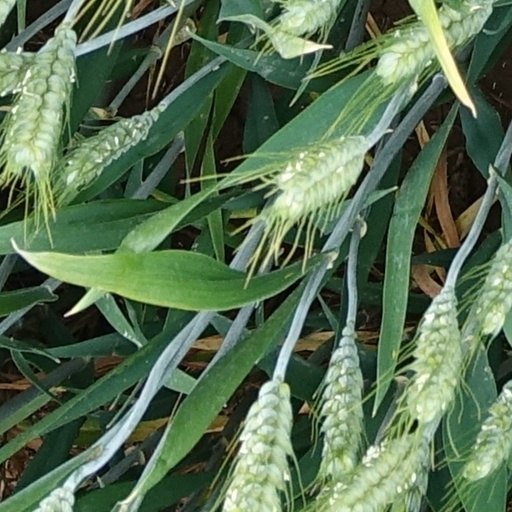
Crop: wheat